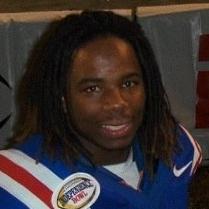
Age: 18